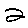
Label: 2